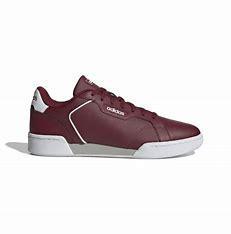
Brand: Adidas
Model: Roguera